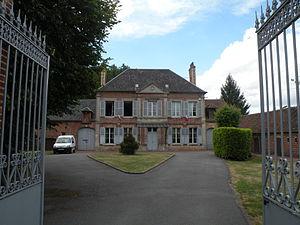
mairie Le Déluge (Oise)
Le Déluge est une ancienne commune française située dans le département de l'Oise en région Hauts-de-France.
La Drenne est une commune nouvelle française créée le 1ᵉʳ janvier 2017, située dans le département de l'Oise en région Hauts-de-France.